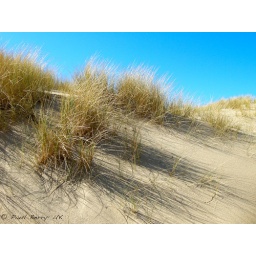
Sand Dunes and grass on a beach at Steetley Beach in Hartlepool by Paul Berry Photography